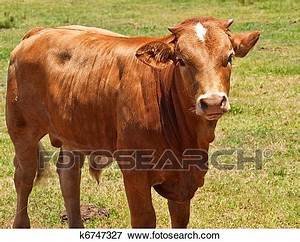
Label: cow